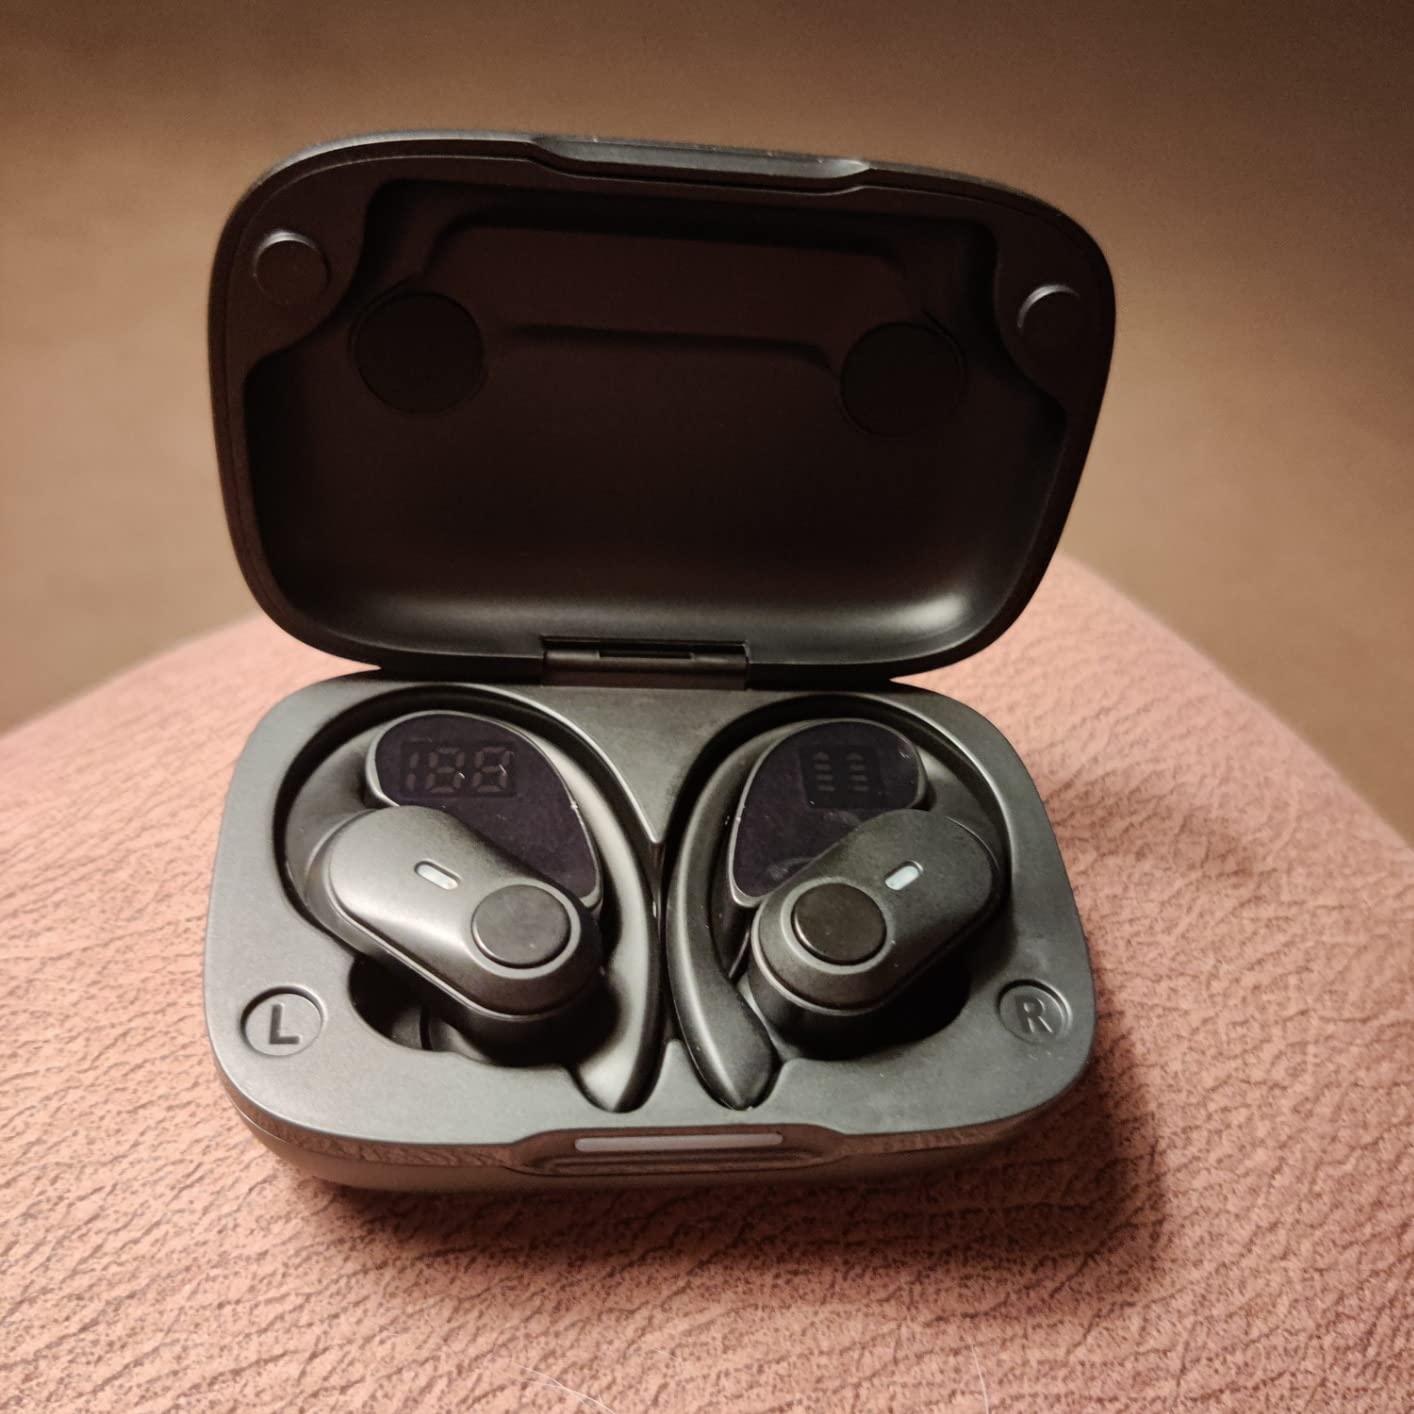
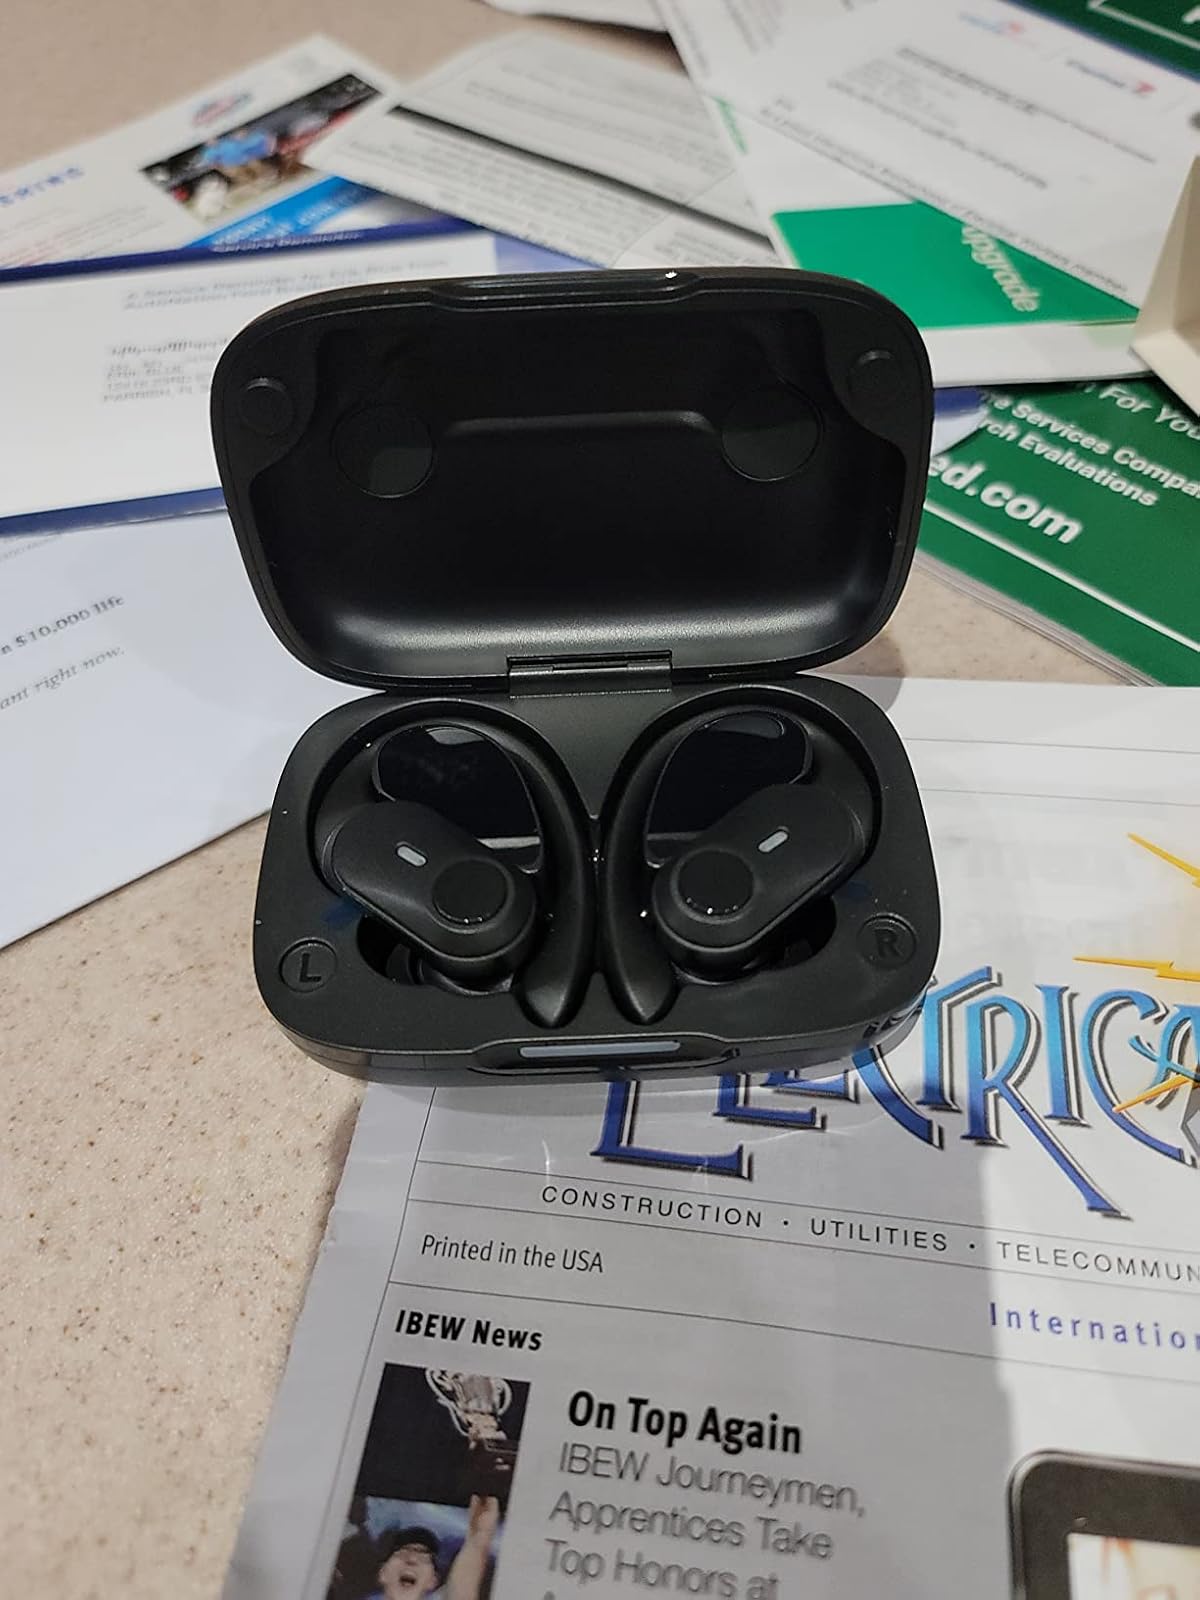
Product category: earbuds
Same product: yes